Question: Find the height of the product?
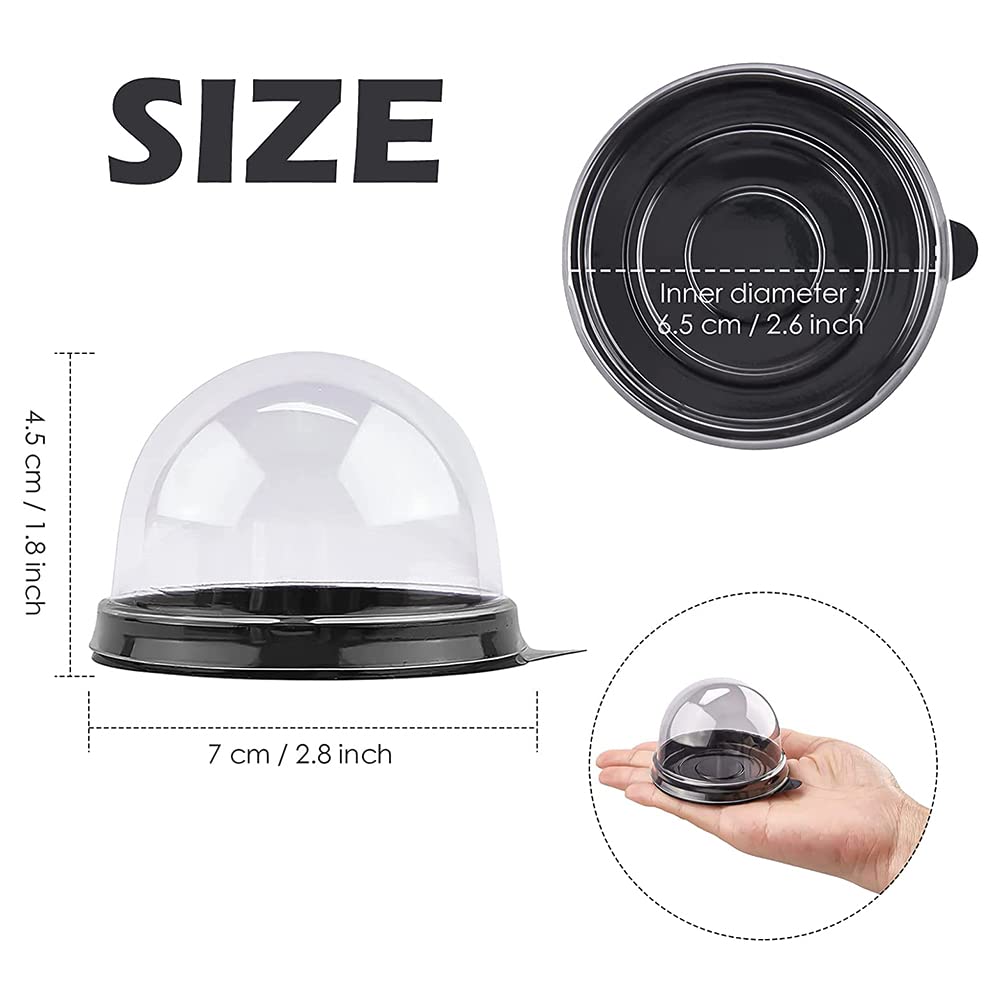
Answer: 1.8 inch